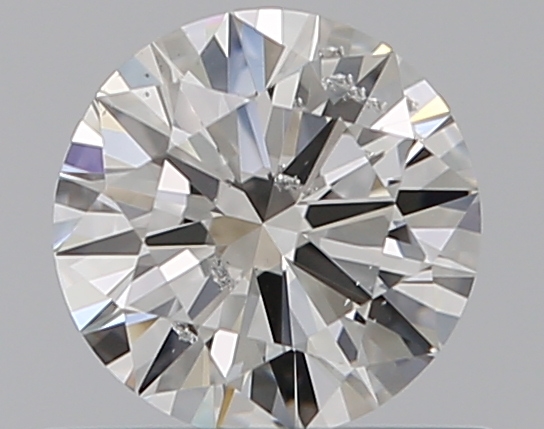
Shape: round
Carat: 0.51
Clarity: SI2
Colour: F
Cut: EX
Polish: EX
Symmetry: EX
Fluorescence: N
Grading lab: GIA
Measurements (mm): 5.17 x 5.21 x 3.09